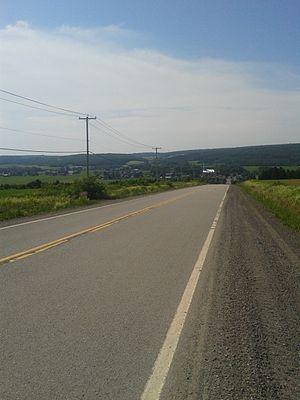
Vue du village de St-Donat-de-Rimouski, Québec.
Saint-Donat, aussi appelée Saint-Donat-de-Rimouski, est une municipalité de paroisse de la province de Québec, au Canada, située dans la municipalité régionale de comté de La Mitis, au Bas-Saint-Laurent.
La route 298 est une route régionale québécoise située sur la rive sud du fleuve Saint-Laurent. Elle dessert la région administrative du Bas-Saint-Laurent.